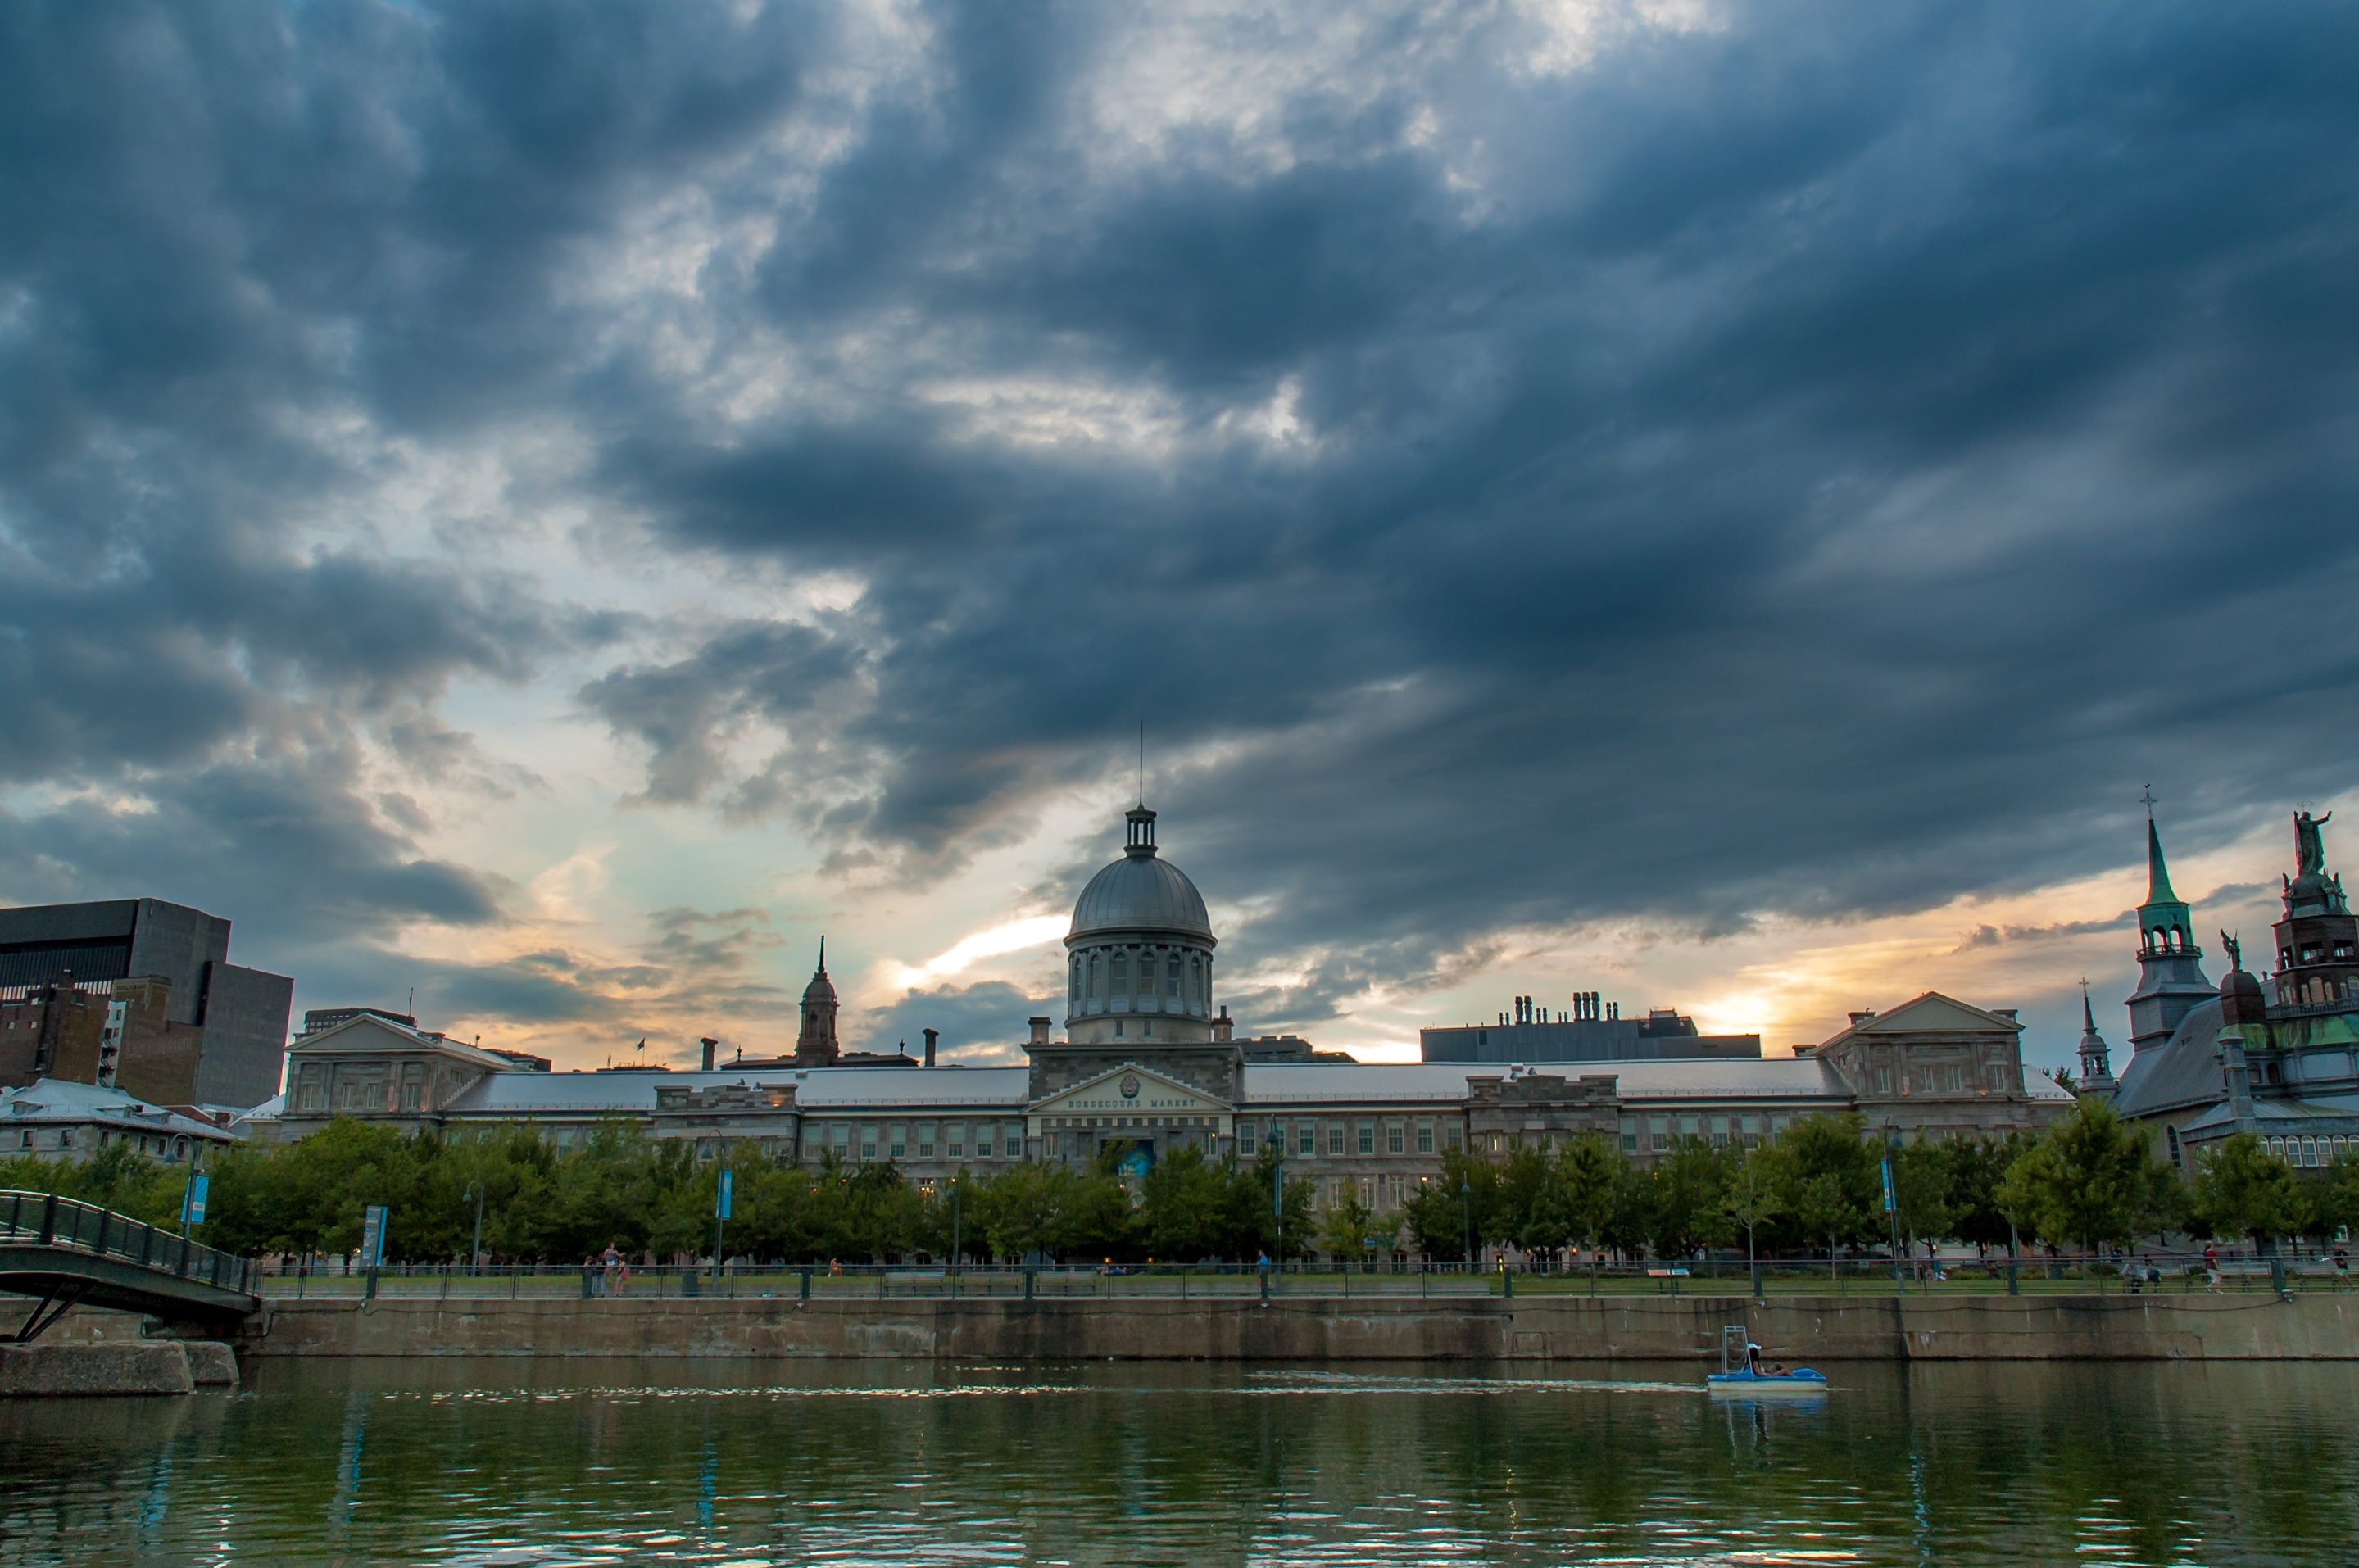
horizon, cloud, sky, sunset, skyline, sunlight, cloudy, morning, city, skyscraper, river, cityscape, downtown, dusk, evening, reflection, waterway, cloudscape, cloudy sky, meteorological phenomenon, urban area, human settlement